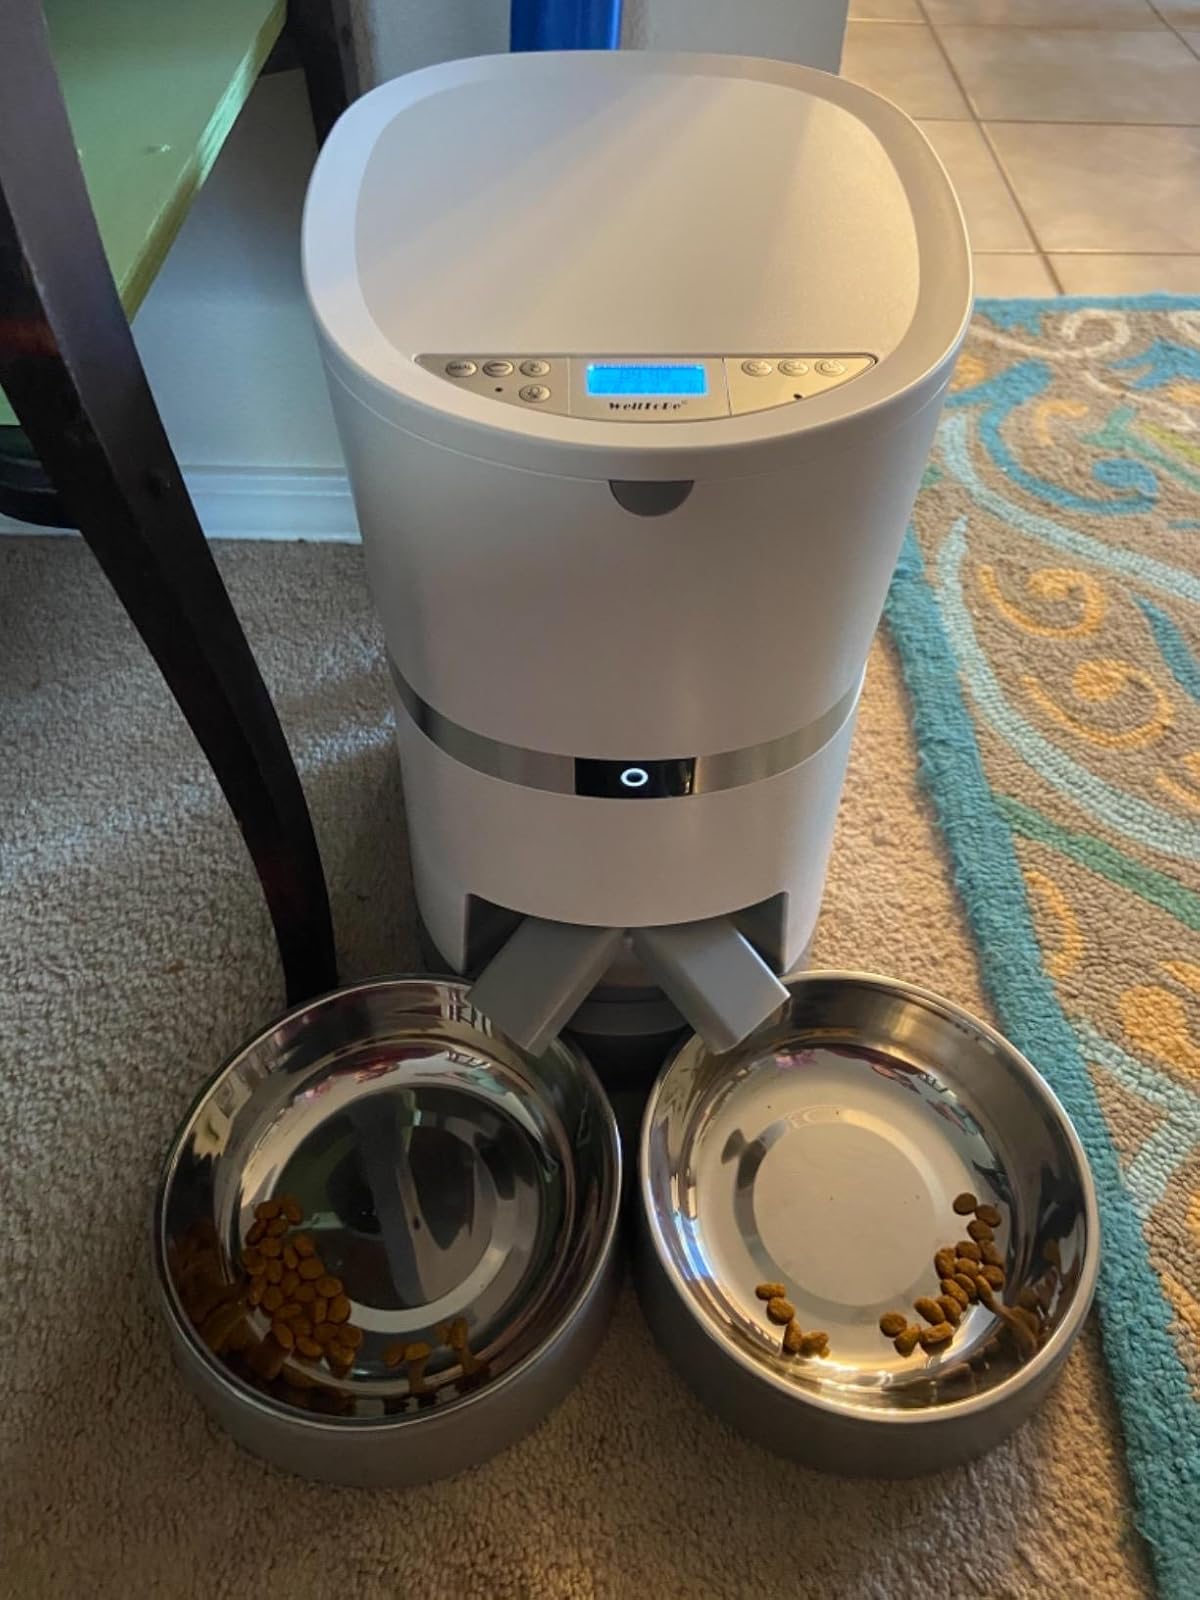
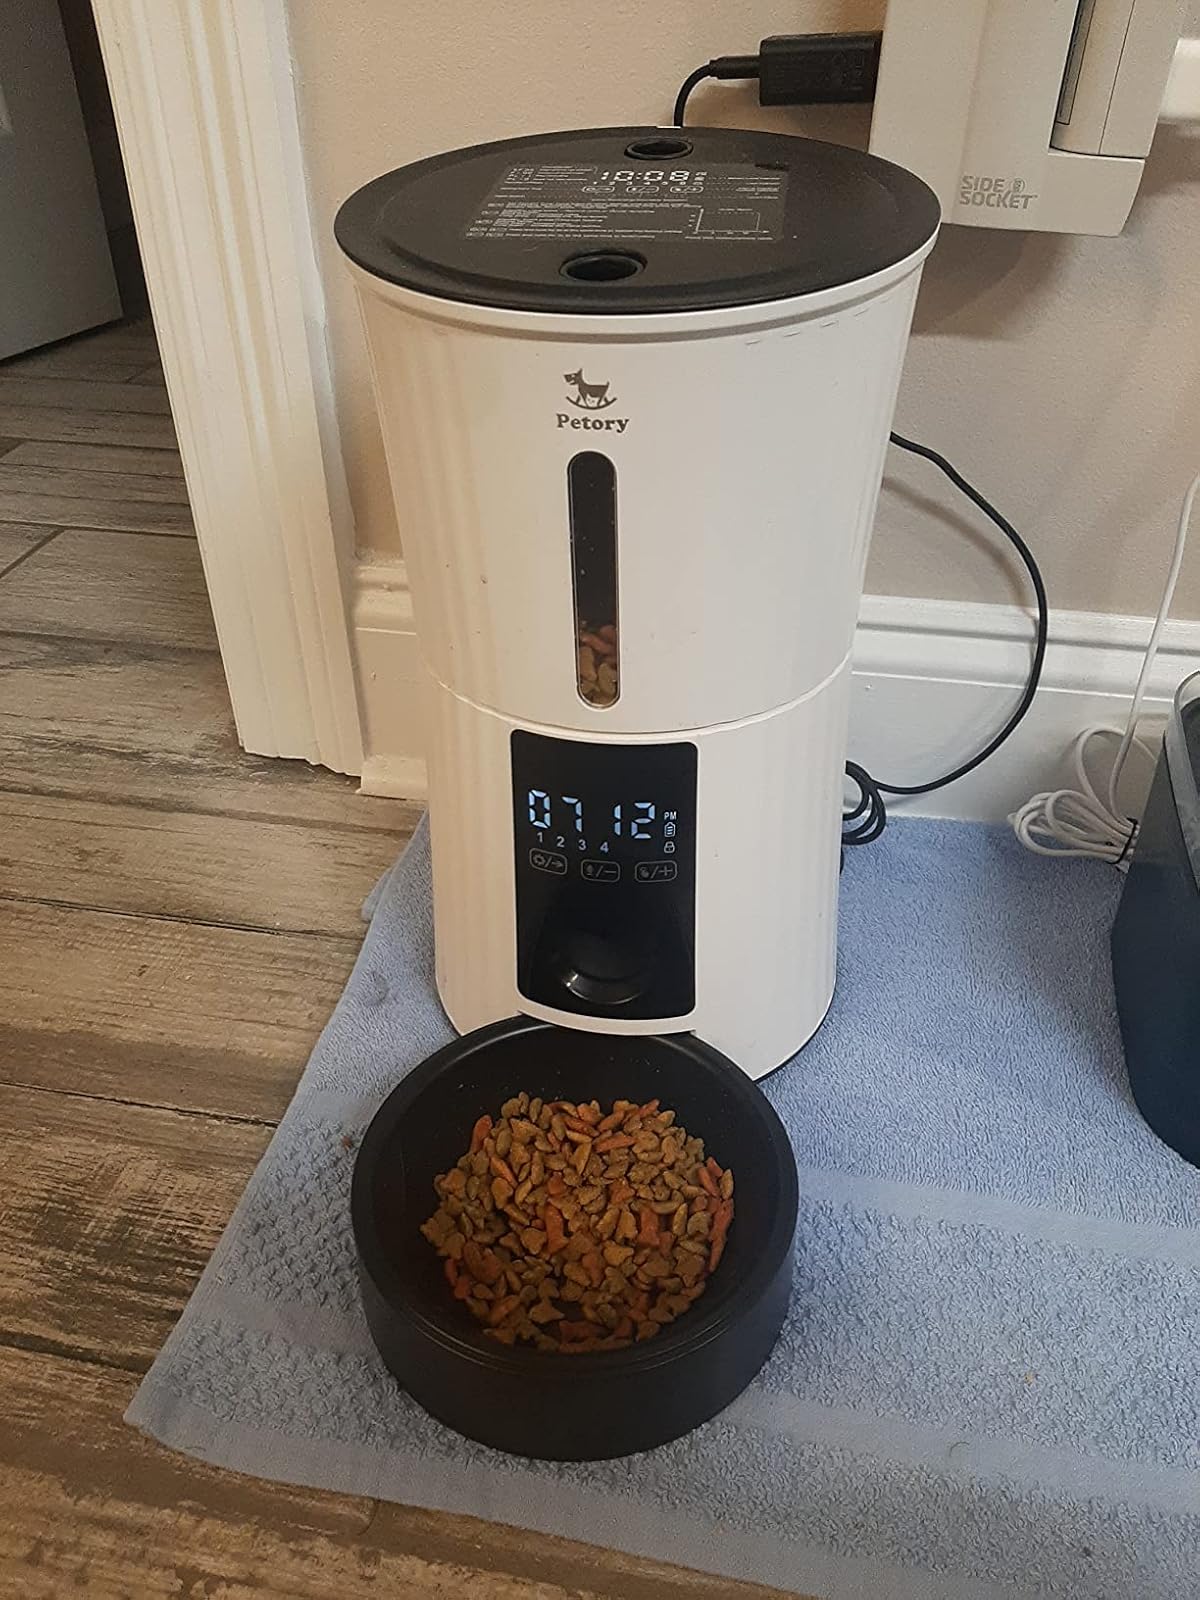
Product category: items_feeder
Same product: no